Sergio Busquets

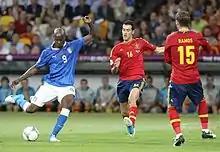
Busquets (center) playing for Spain against Italy in Euro 2012 final

Busquets opened the scoring in a 3–0 win against Las Palmas on 1 October 2017, with the match being played behind closed doors at the Camp Nou due to the ongoing Catalan independence referendum. Around a year later, he signed a new contract until June 2023, which increased his buyout clause from €200 million to €500 million. On 24 November 2018 he played his 500th game for Barcelona away to Atlético Madrid, and he made his 100th Champions League appearance on 11 December, in a 1–1 group stage home draw against Tottenham Hotspur.